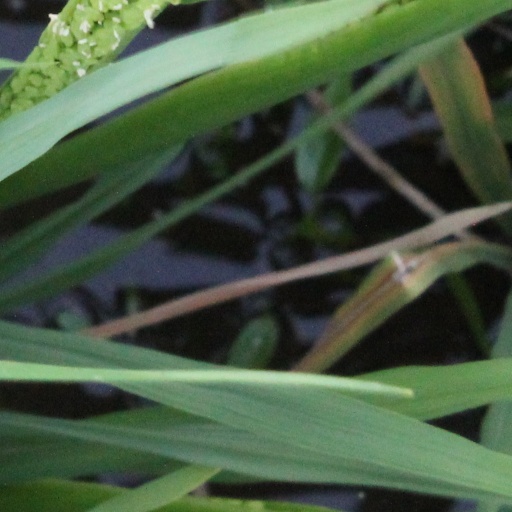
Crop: rice